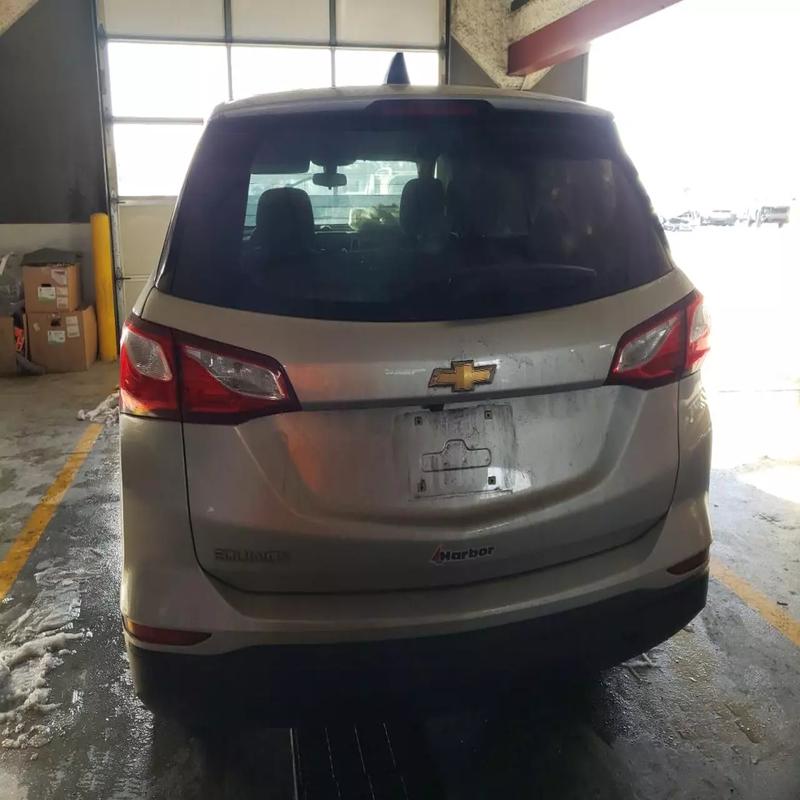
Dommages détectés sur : plaque d'immatriculation arrière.
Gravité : majeur